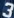
Number: 3